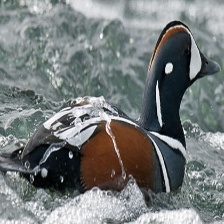
Species: HARLEQUIN DUCK
Scientific name: HISTRIONICUS HISTRIONICUS
ImageNet parent category: drake